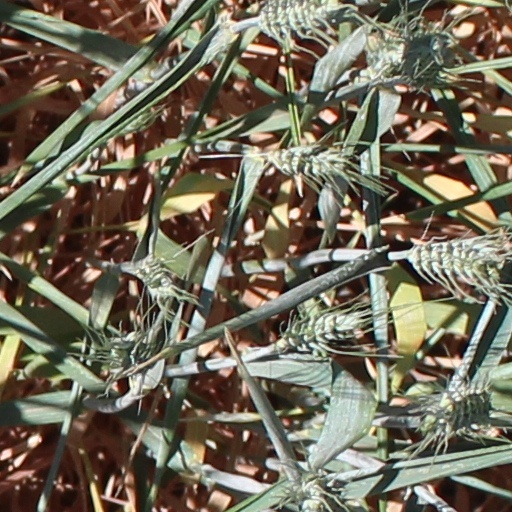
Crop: wheat